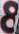
Number: 8